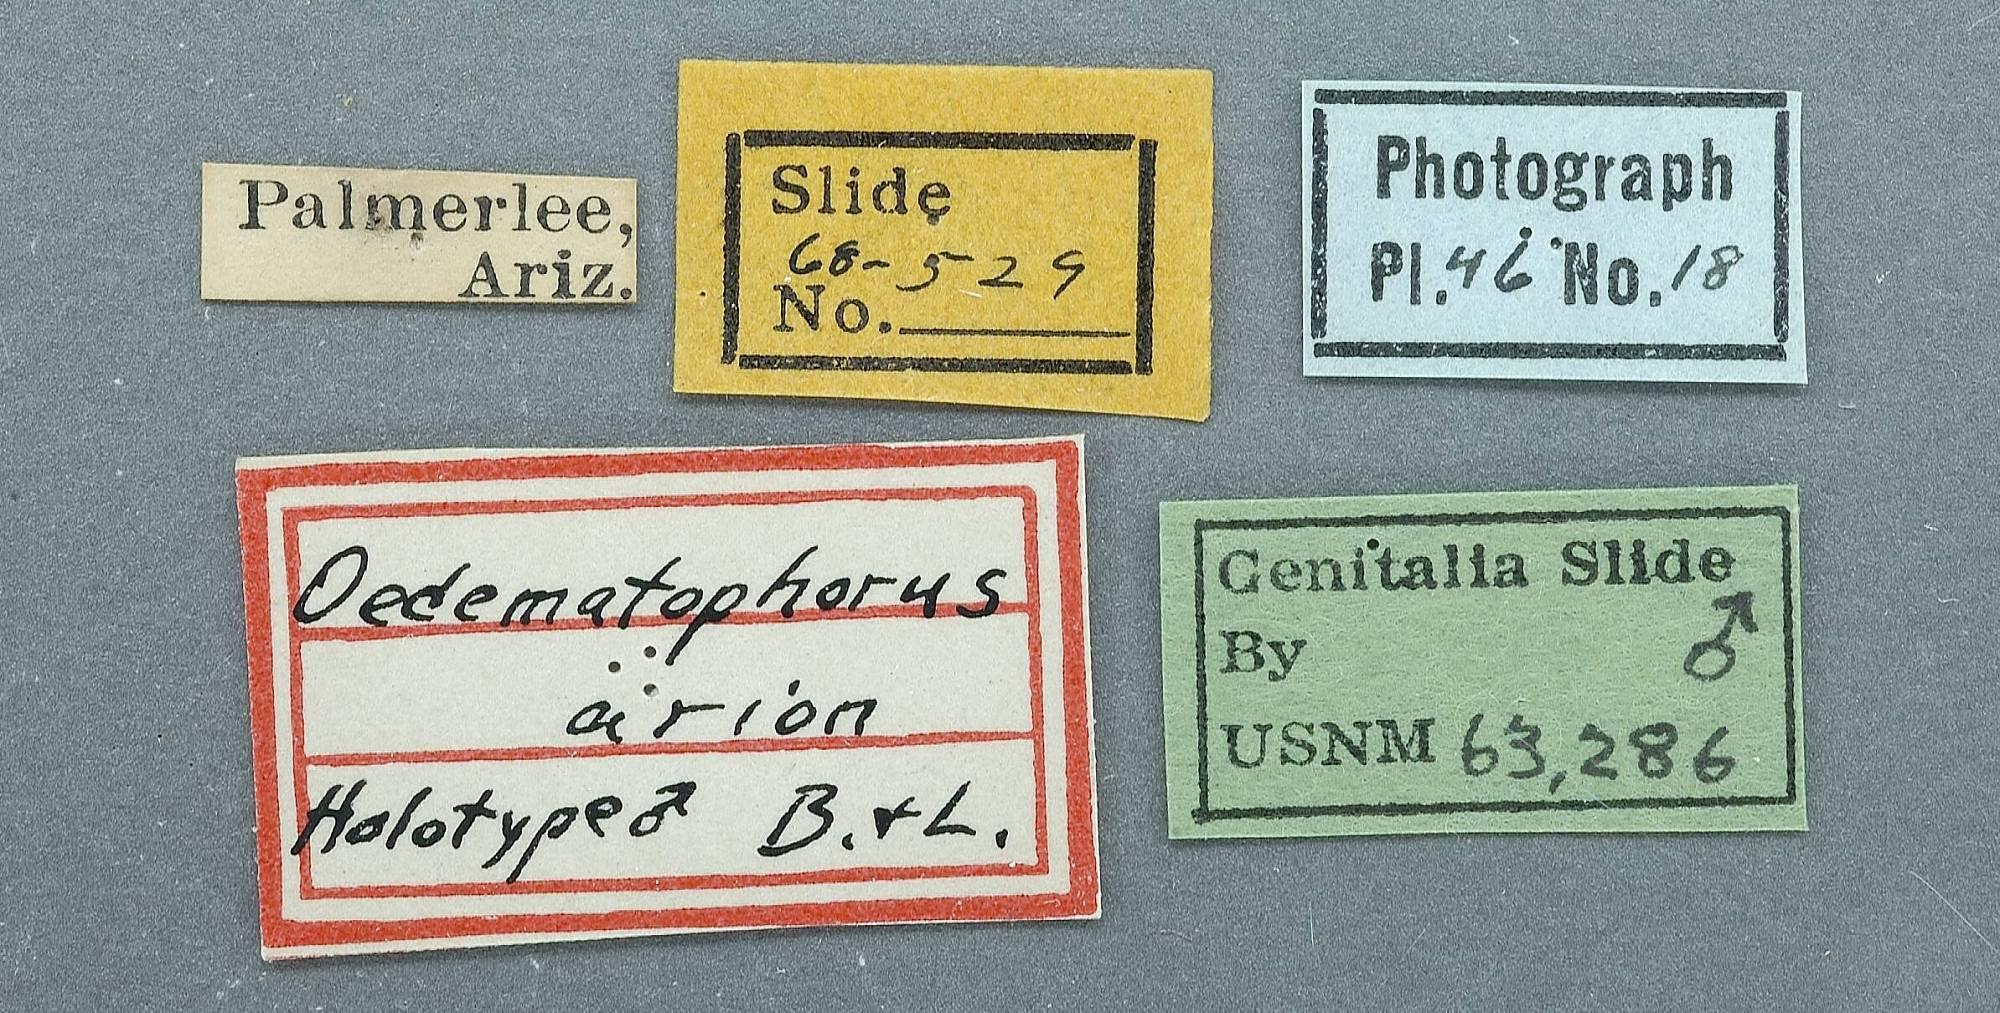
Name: Oidaematophorus arion
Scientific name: Oidaematophorus arion Barnes & Lindsey, 1921
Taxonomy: Animalia, Arthropoda, Insecta, Lepidoptera, Pterophoridae
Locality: Palmerlee, Cochise, Arizona, United States